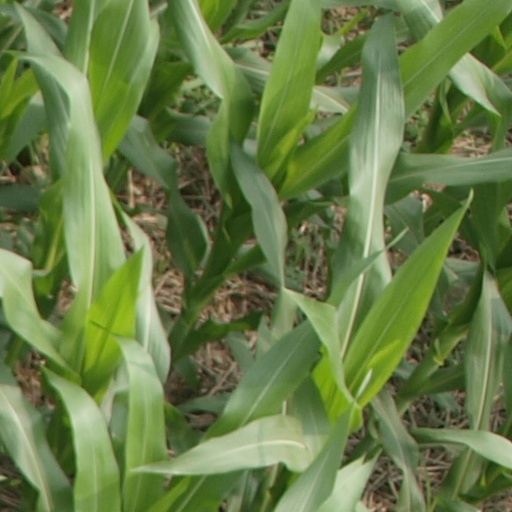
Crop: maize; corn